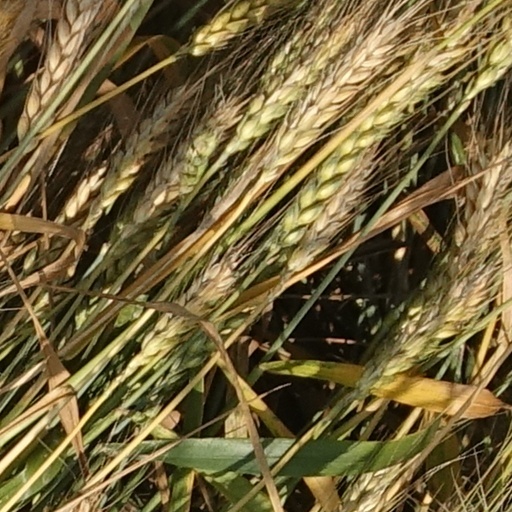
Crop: wheat